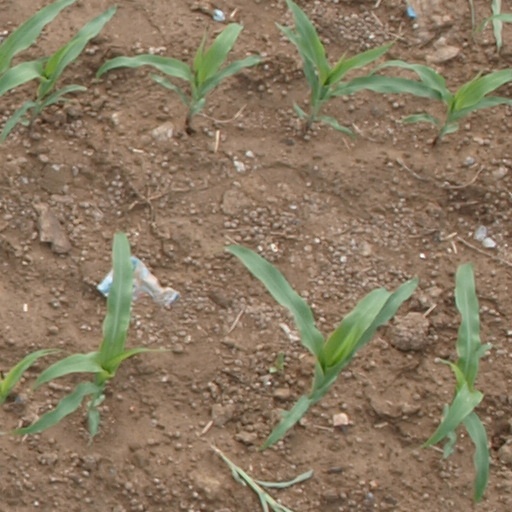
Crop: maize; corn